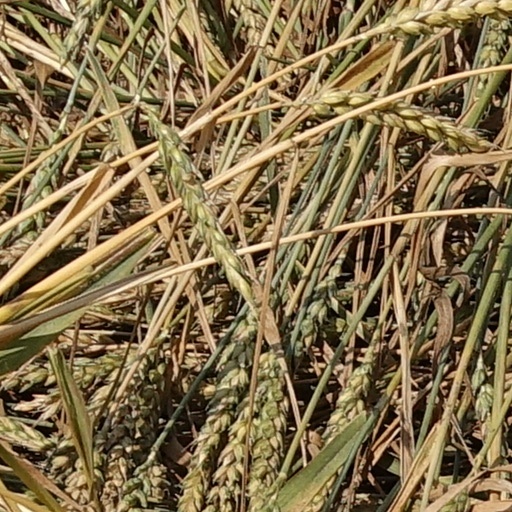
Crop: wheat